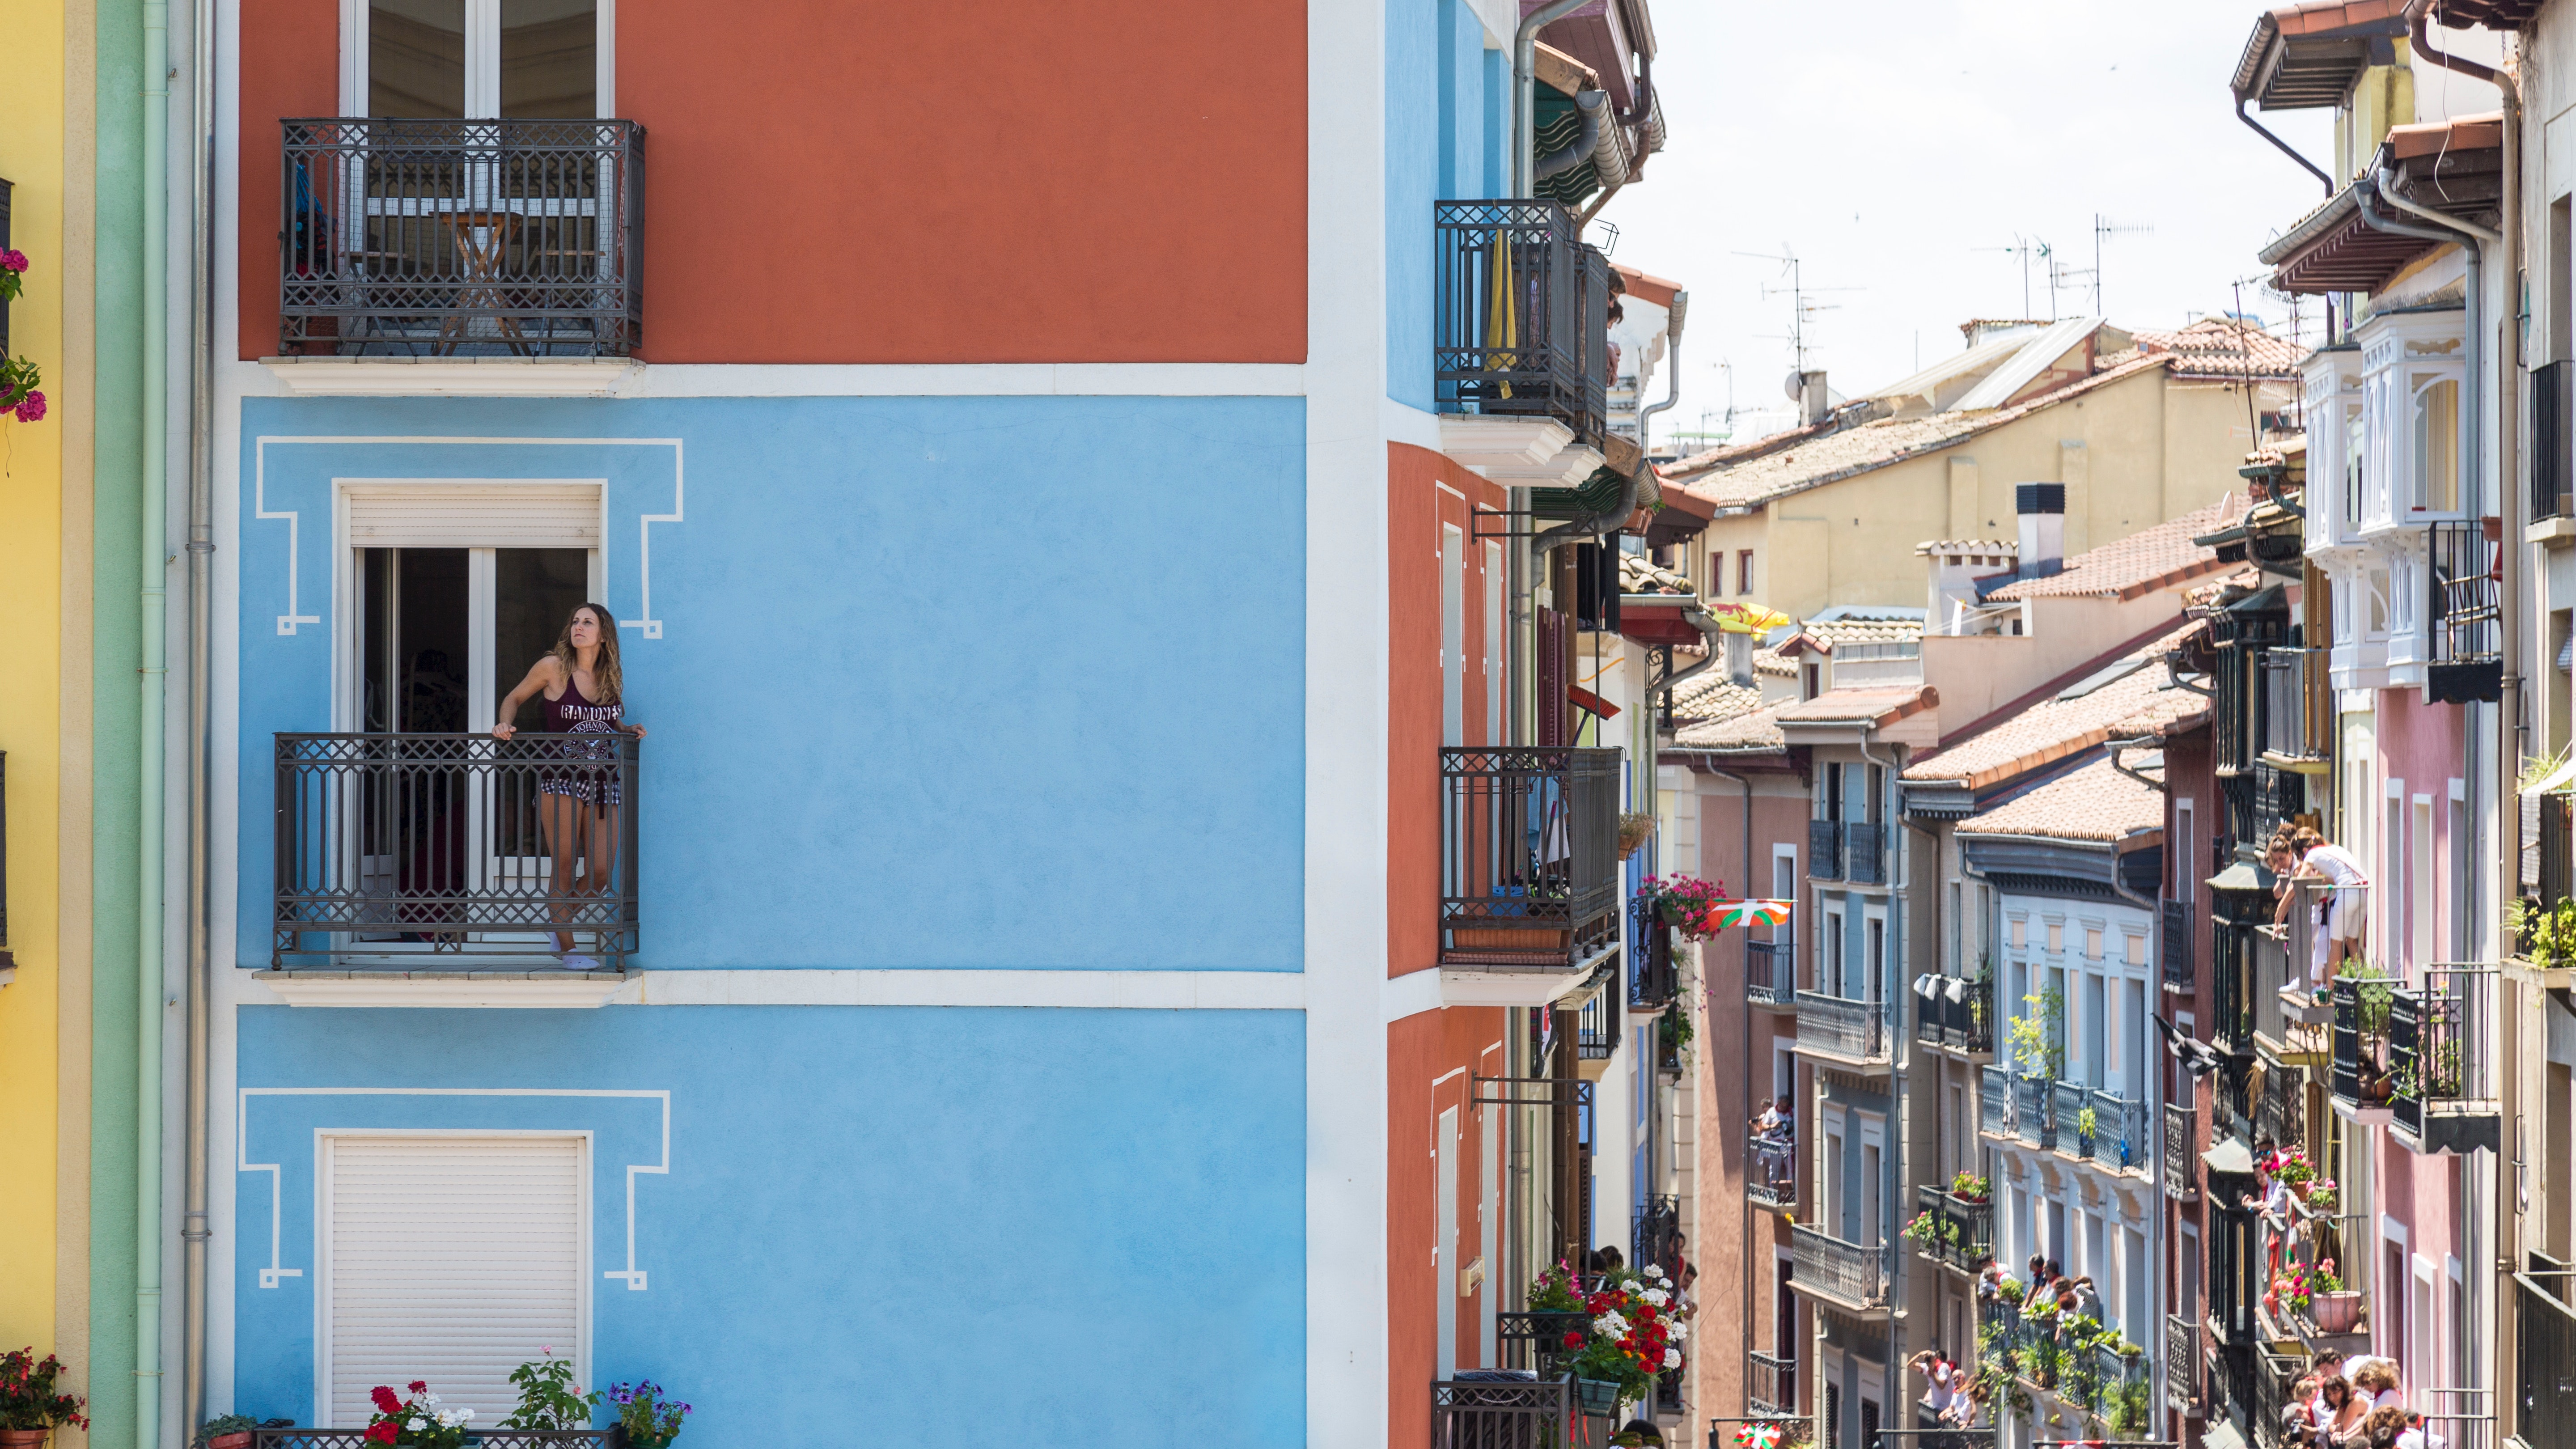
neighbourhood, blue, town, facade, building, house, street, home, urban area, wall, residential area, window, architecture, infrastructure, balcony, Material property, real estate, road, vacation, city, apartment, plant, mixed use, alley, urban design